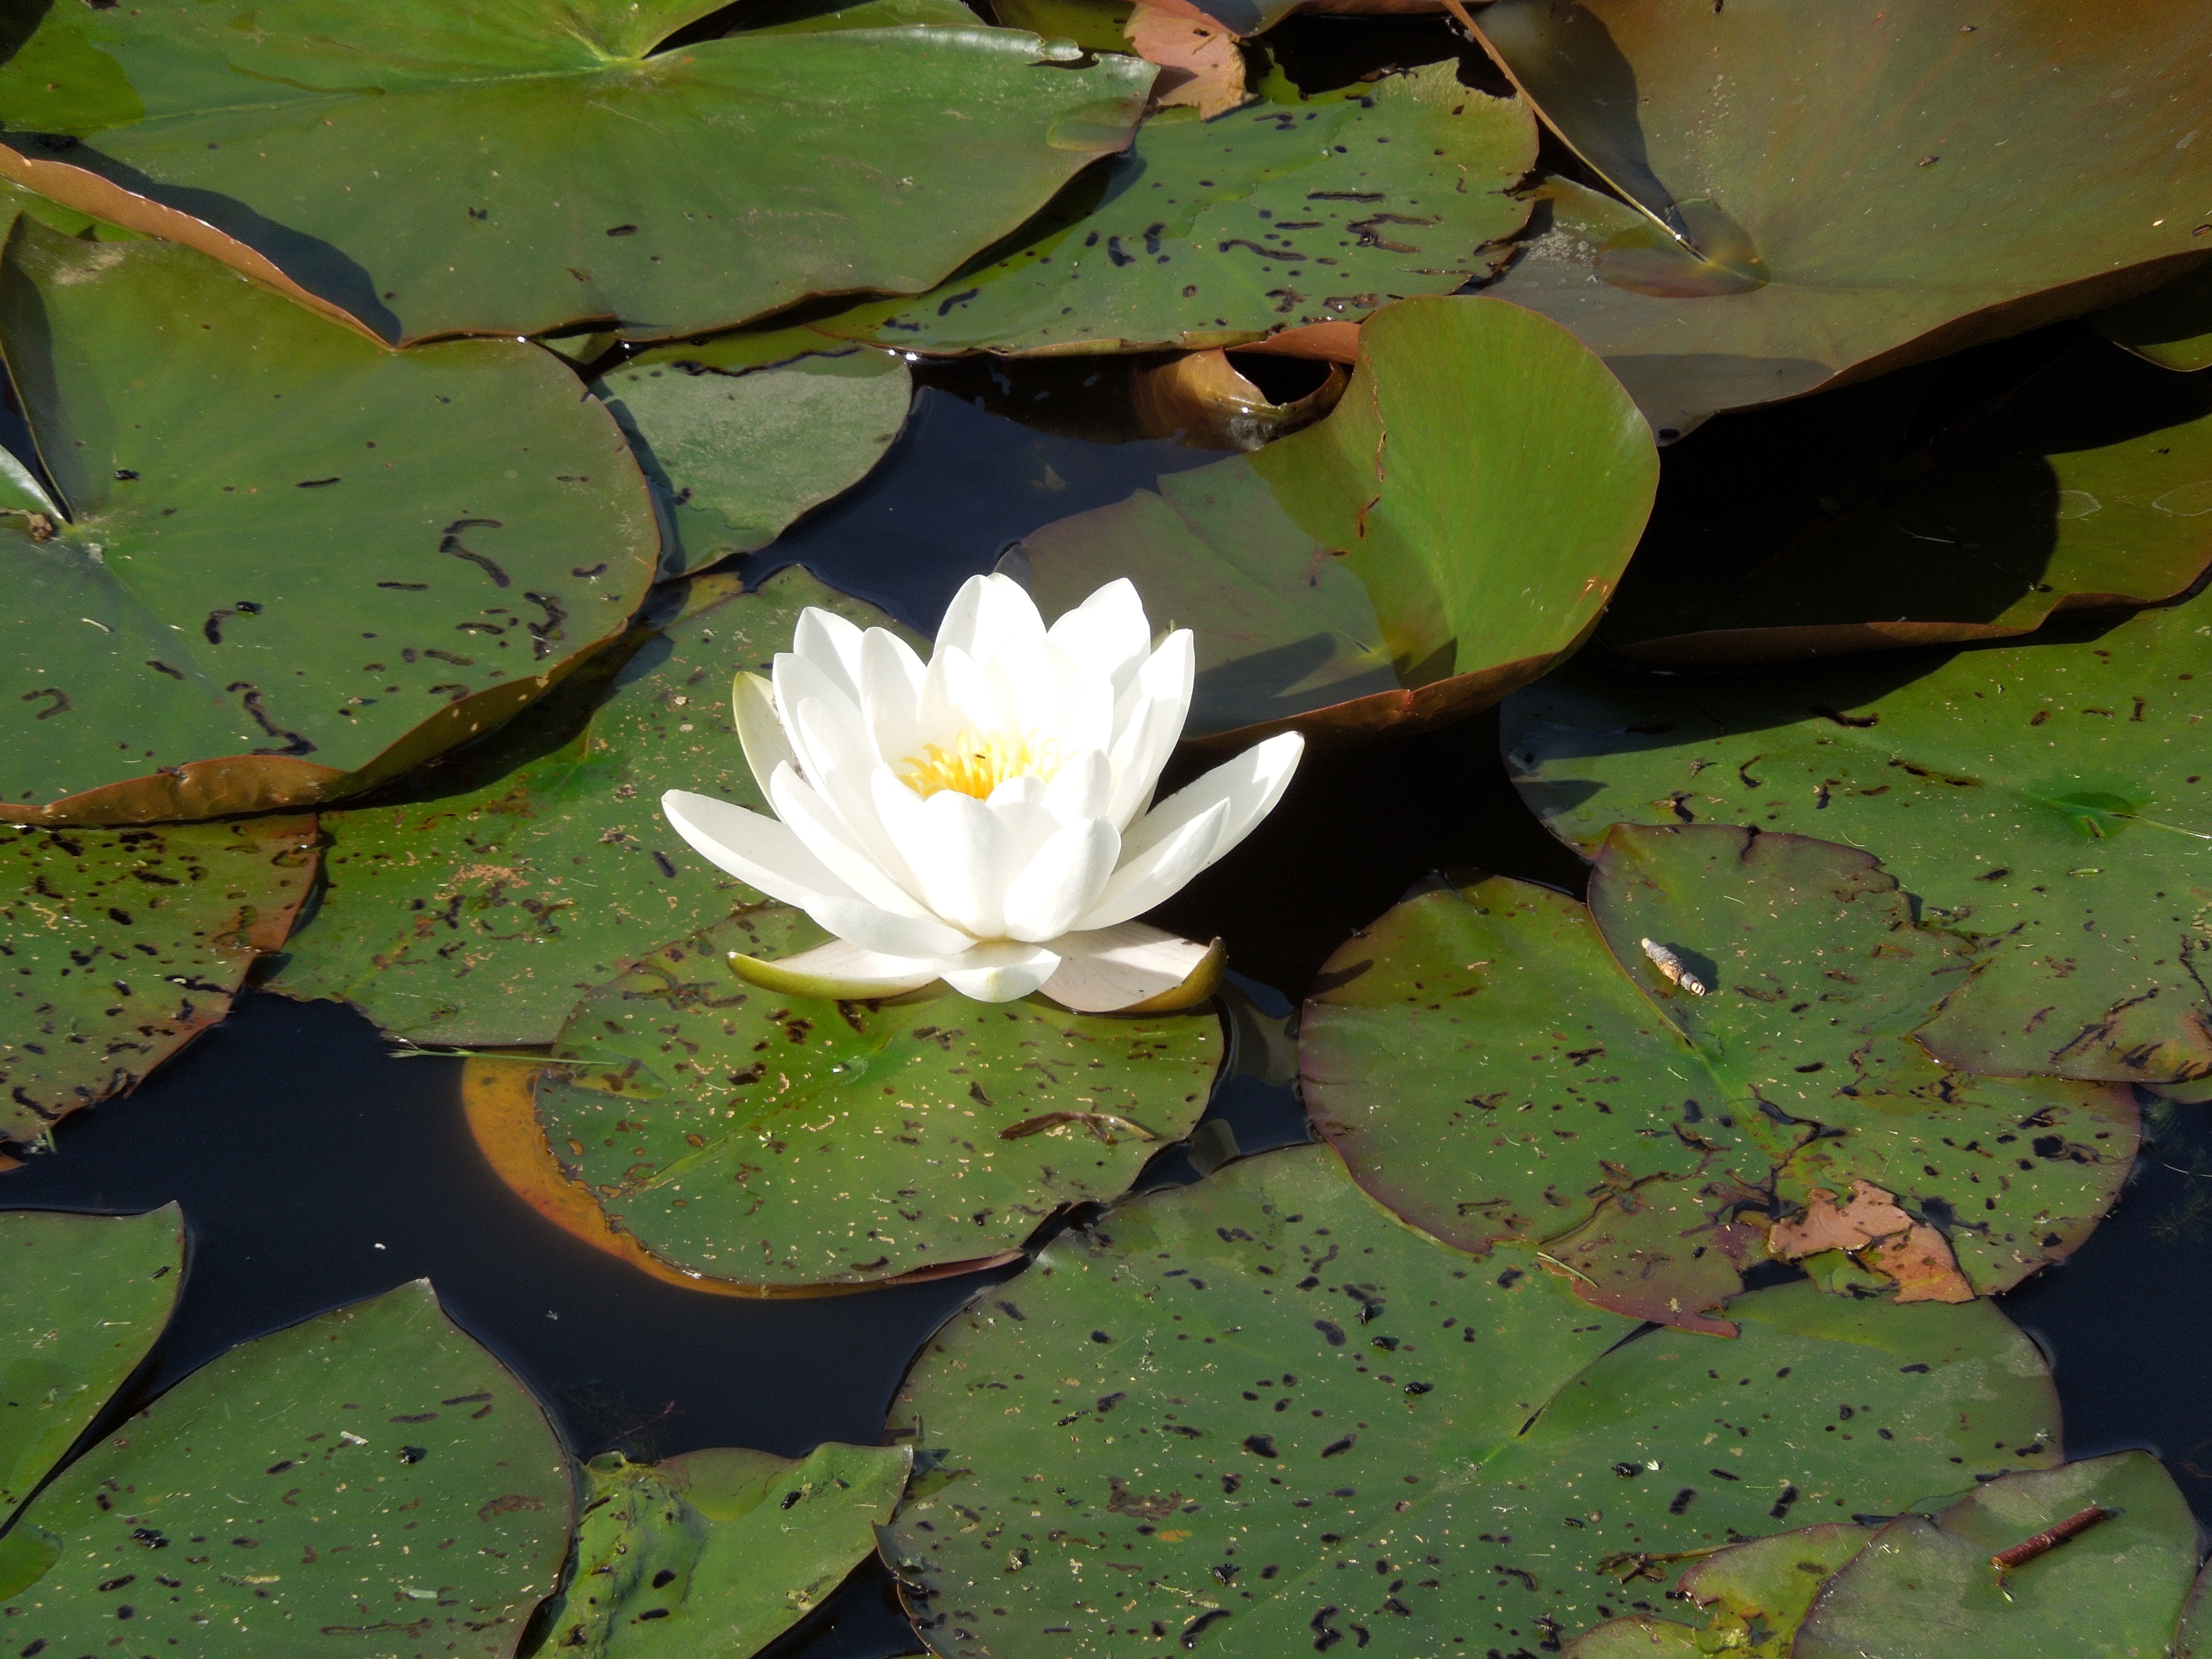
water, nature, plant, leaf, flower, pond, green, natural, botany, aquatic plant, flora, fauna, water lily, wildflower, flowers, beautiful, water plant, flowering plant, land plant